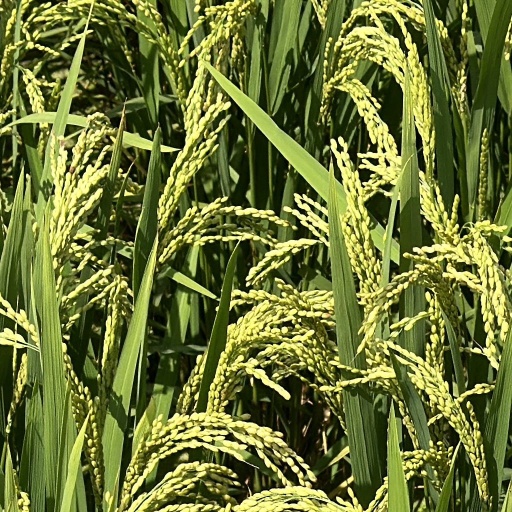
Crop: rice